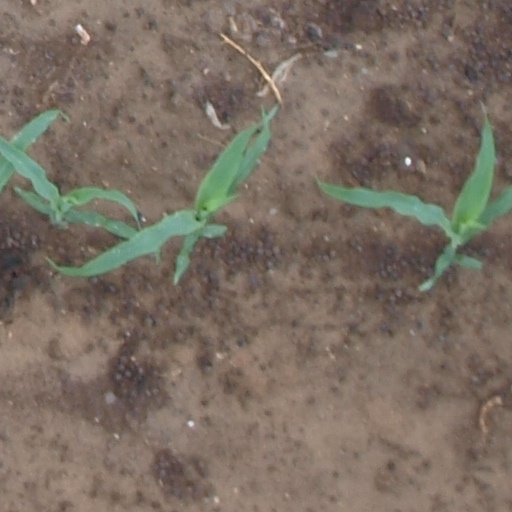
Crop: maize; corn